Six-Day War

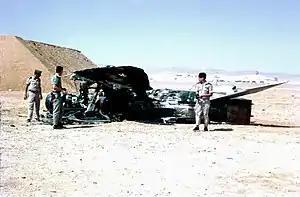
Israeli troops examine destroyed Egyptian aircraft

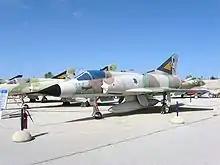
Dassault Mirage at the Israeli Air Force Museum. Operation Focus was mainly conducted using French built aircraft.

The first and most critical move of the conflict was a surprise Israeli attack on the Egyptian Air Force. Initially, both Egypt and Israel announced that they had been attacked by the other country.